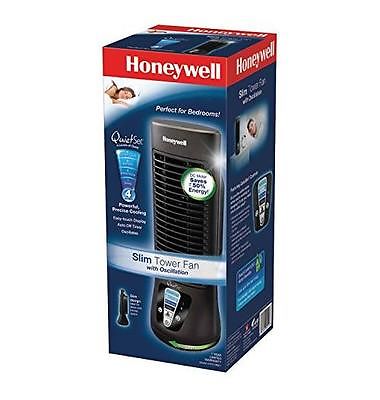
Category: fan